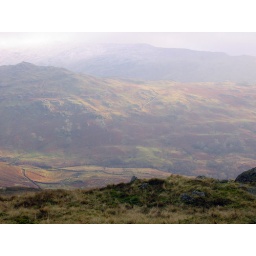
We left the car and went straight up the first hill we saw. We were exhausted by the time we reached the top.